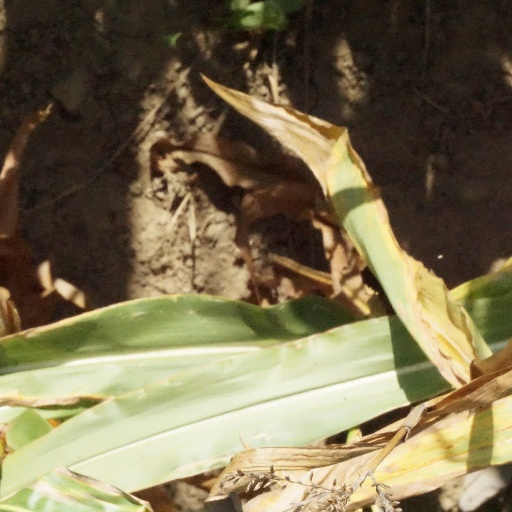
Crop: maize; corn